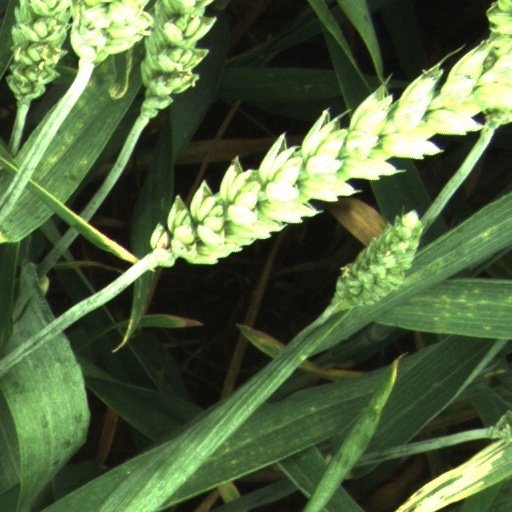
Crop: wheat